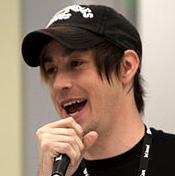
Age: 32